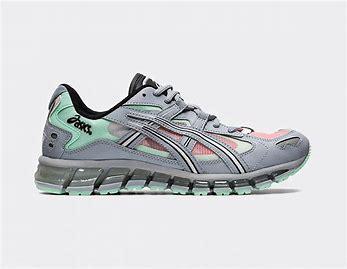
Brand: Asics
Model: Gel Kayano 5 360